Cyprienne Dubernet

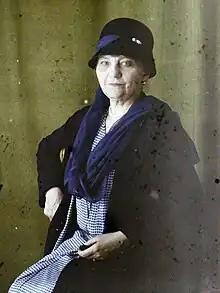
Autochrome portrait by Auguste Léon, 1927

Anne Marie Dubernet known as Cyprienne Dubernet, Madame Olympe Hériot and later Madame Roger Douine (1857 – 5 December 1945), was a French patron of the arts and philanthropist, who was made a Chevalier de la Légion d'Honneur.